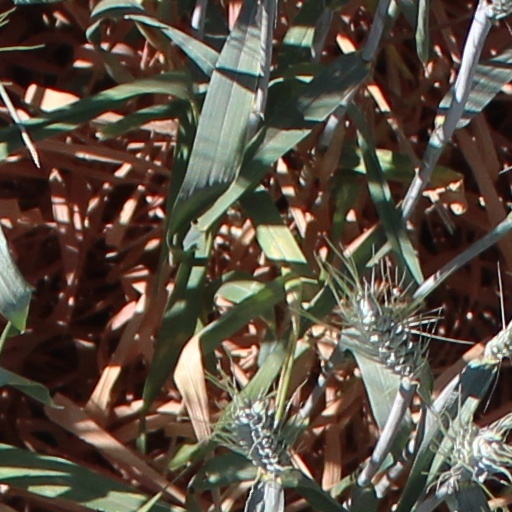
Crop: wheat